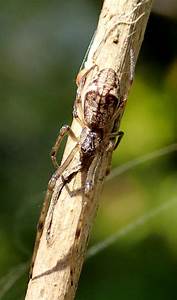
Label: spider